Pandeli Sotiri

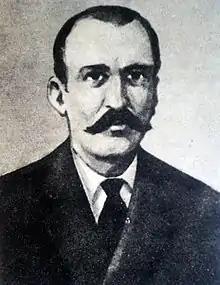

Pandeli Sotiri (1842–1892) was a teacher that acted as director of the first Albanian school of modern times in Korçë. Sotiri was one of the most important Rilindas figures that contributed in the propagation of the Albanian language. He also worked on one of the versions of the Albanian alphabet. The Congress of Monastir based Albanian's alphabet mostly on Sotiri's precedent work.